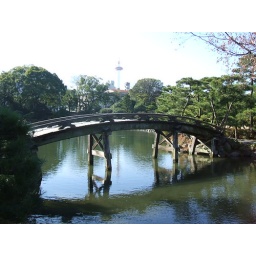
Nice bridge with Kyoto tower in the background